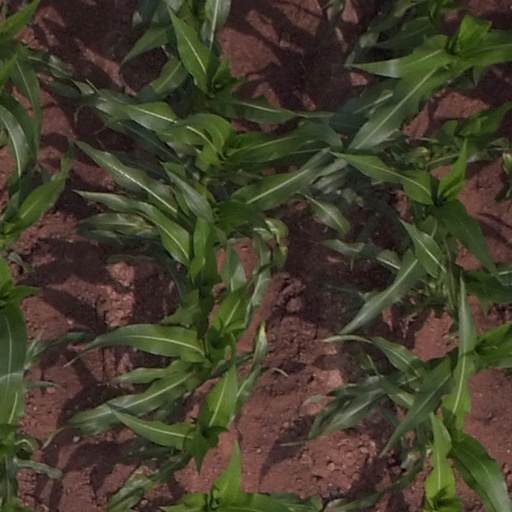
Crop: maize; corn